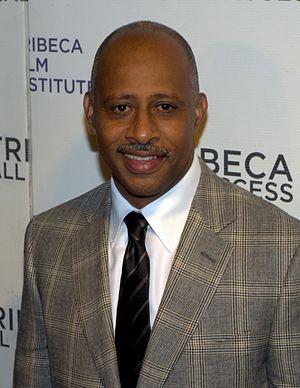
Castle est une série télévisée américaine en 173 épisodes de 42 minutes sur 8 saisons, créée par Andrew W. Marlowe, qui relate les aventures tant professionnelles que sentimentales du duo formé par l'écrivain Richard Castle et la policière Kate Beckett.
Ruben Santiago-Hudson est un acteur et dramaturge américain, né le 24 novembre 1956 à Lackawanna.